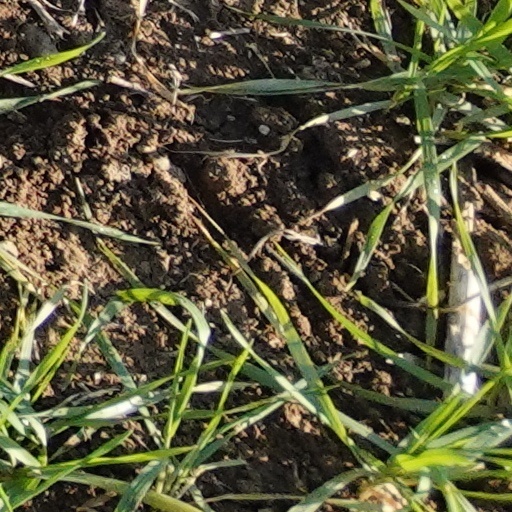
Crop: wheat